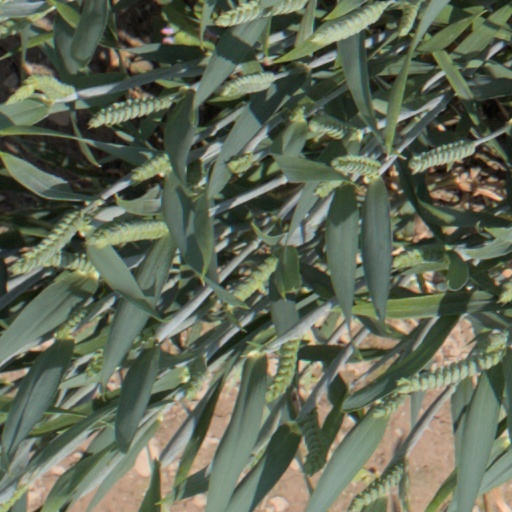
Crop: wheat